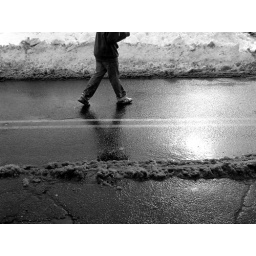
Friend walking down the road in the snow. Altered.